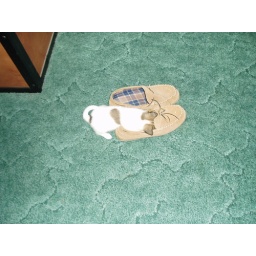
I say yellow monkey run in here!